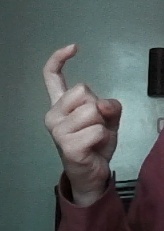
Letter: ra